Robert H. Birch

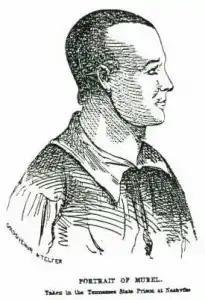
A drawing of the infamous southern criminal gang leader John A. Murrell from the only known, accurate portrait made of him during his lifetime. Robert Birch was said to have had criminal connections with Murrell but this is highly improbable since he would have been only a seven-year-old child or possibly Birch's criminal father was associated with John A. Murrell.

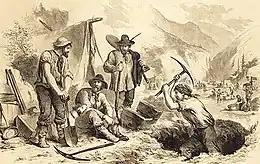
Robert Birch accompanied Jacob Snively in 1858 in helping found Arizona's first gold rush boom town Gila City in which Birch became the first postmaster. He would later join Snively and James W. Hicks in discovering gold deposits on Bear Creek. The ghost town Pinos Altos was first named Birchville in his honor.

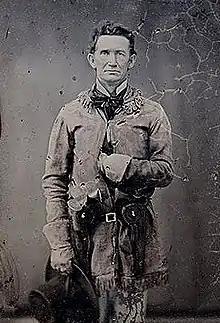
Robert Birch later transferred and served under Colonel John Salmon Ford in the Texas 2nd Cavalry of the Confederate Army on the Rio Grande

Robert Birch, may have had ties to Tennessee outlaw, John A. Murrell and his Mystic Clan, using a number of criminal aliases including; Robert Harris, R. Harris, R. Haris, Haris, Owin, Haines, Gains, Thomas Brown, Tom Brown, Robert Blecher, R. H. Blecher. But, this claim does not hold up to scrutiny, as Birch would have been only seven years old, in 1834, when Murrell was arrested and began serving his ten-year prison sentence. Robert Birch, more likely, might have had older relatives, such as his father, uncles, or cousins, who were on the Mystic Clan's membership rolls in the U.S. Southern states or were connected to outlaws who were Murrell associates. After the demise of Murrell, many of the members of the future "Banditti" were driven out of "The South" and to avoid arrest, execution, or death at the hands of regulators and moved farther north, relocating their criminal activities in the still, lawless, frontier of the Middle West, mainly in the states of Illinois, Indiana, and Ohio.